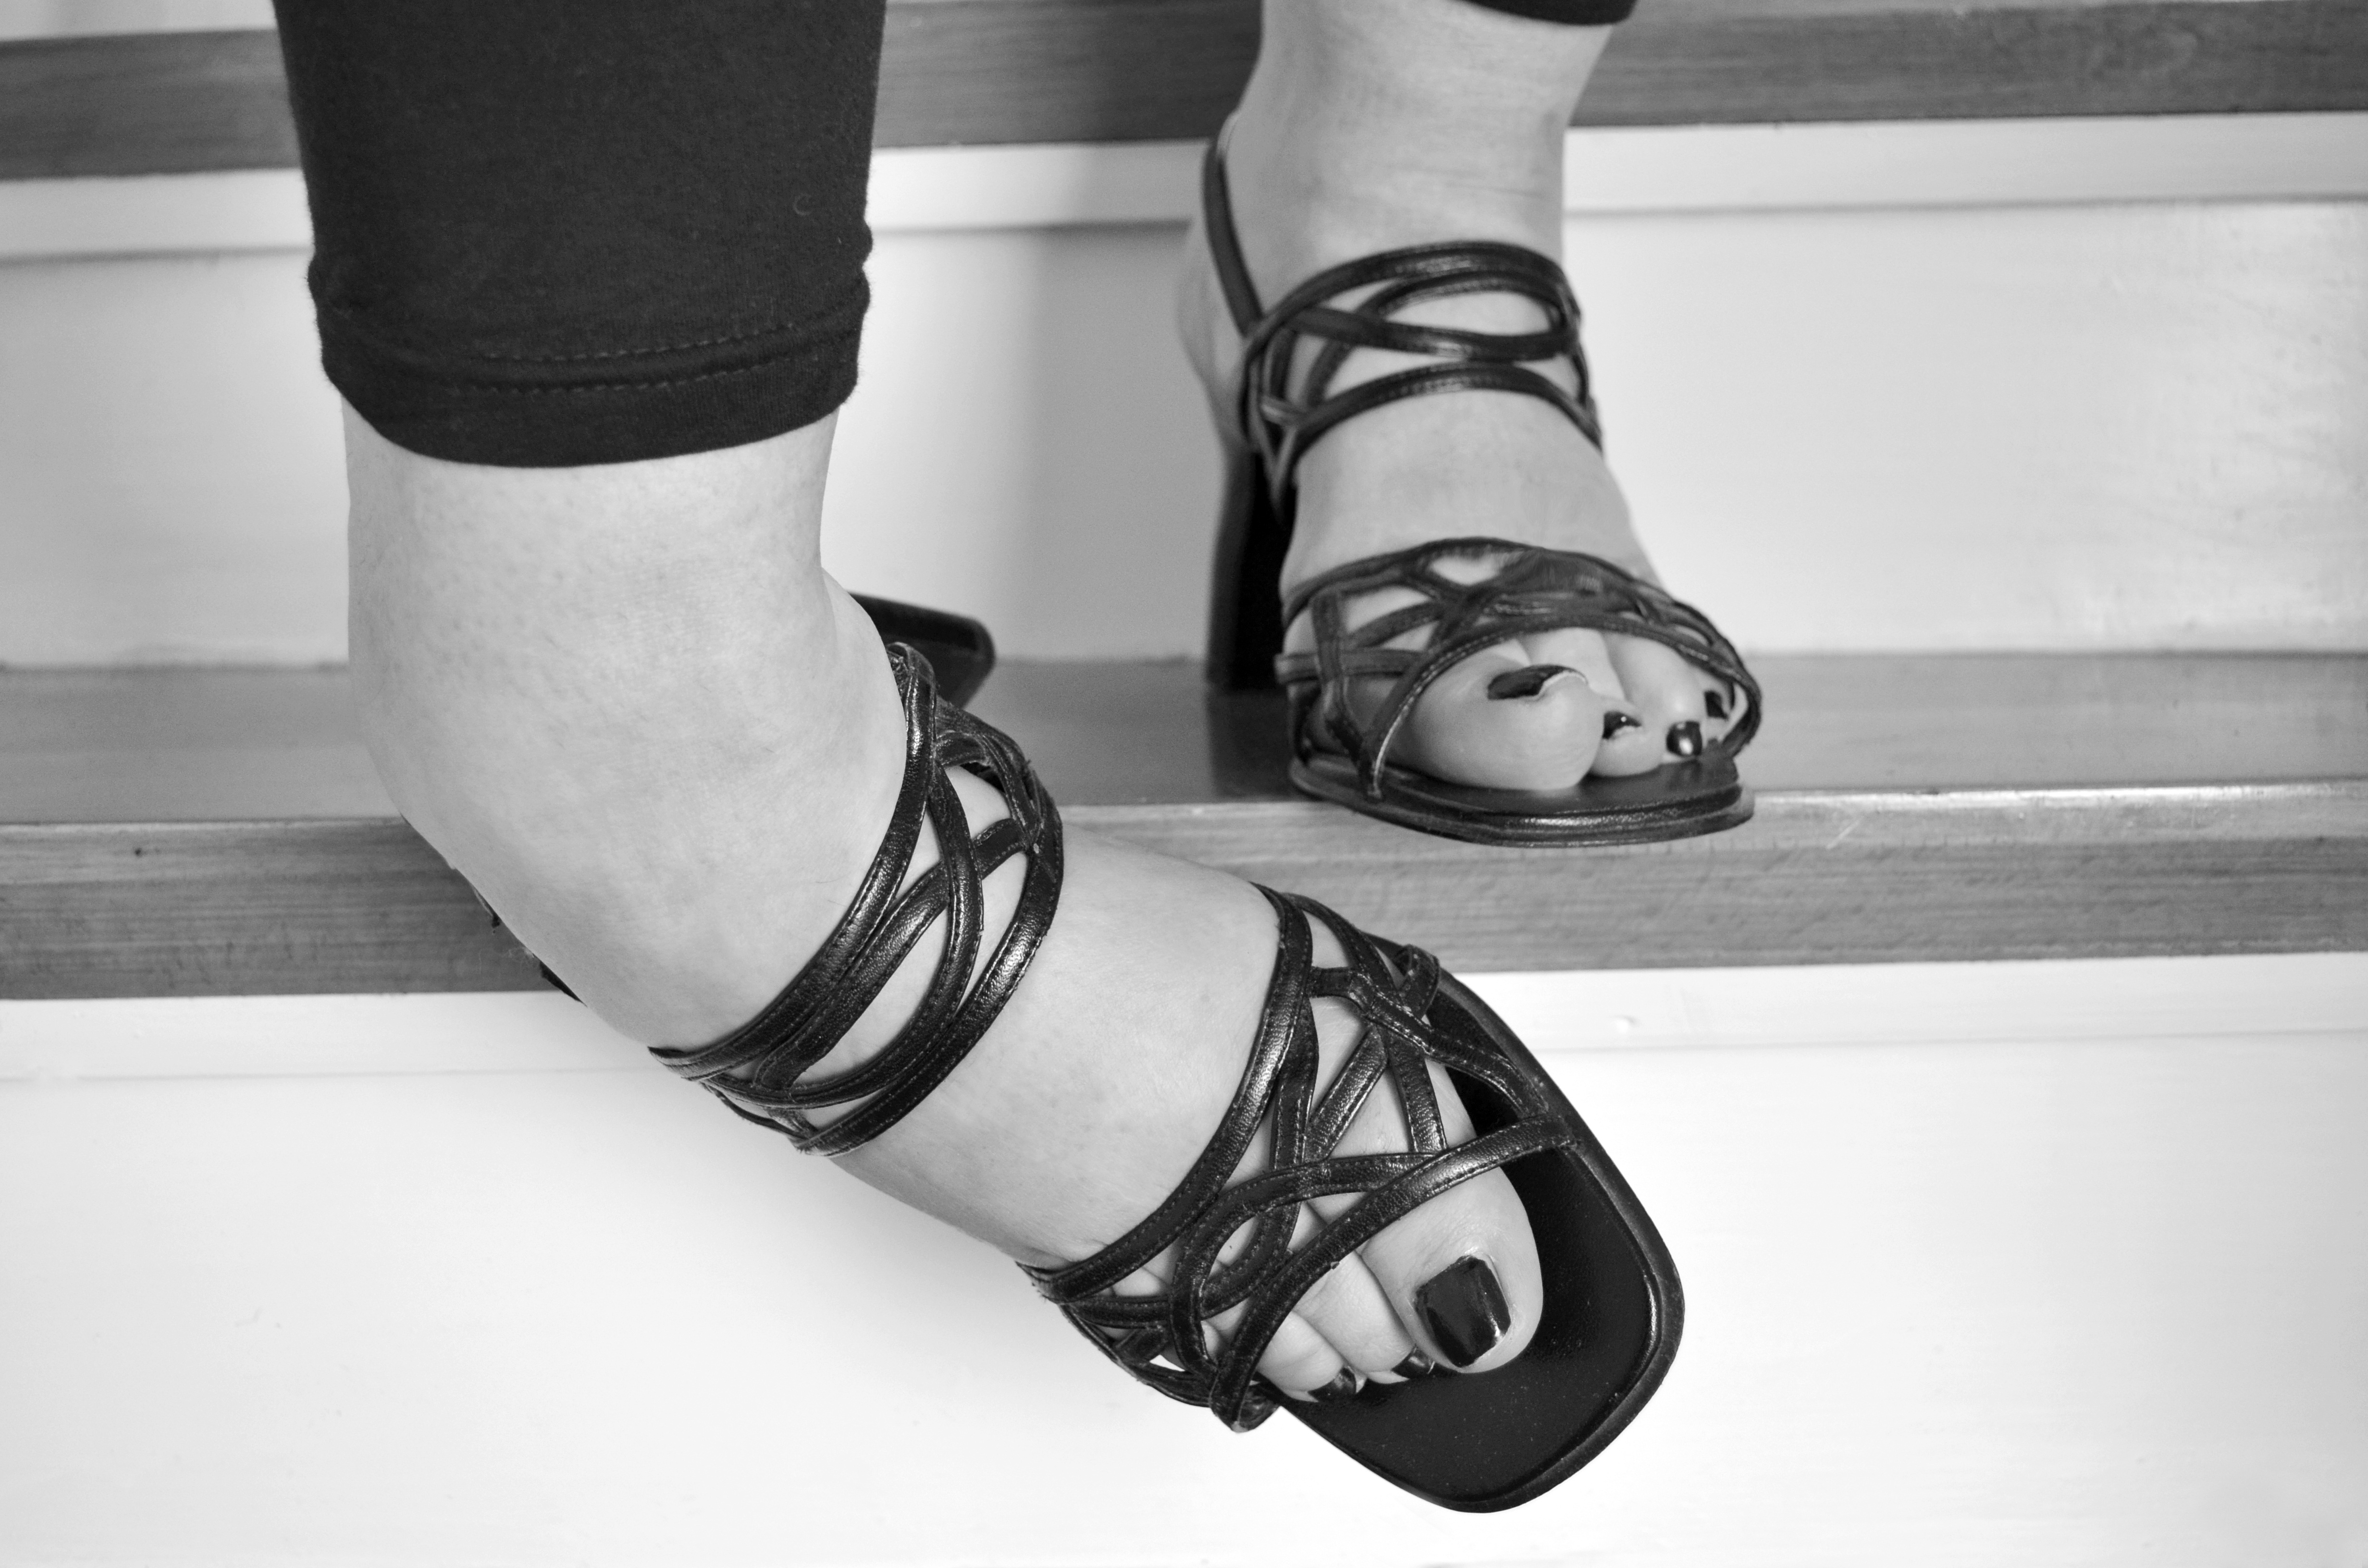
hand, shoe, black and white, woman, white, feet, staircase, leg, spring, fashion, black, monochrome, arm, human body, shoes, dress, level, stairs, footwear, down, accident, injury, upgrade, get off, stair step, women's shoes, wood stairs, woman foot, monochrome photography, high heeled footwear, orthopaedics, fold over, just before the fall